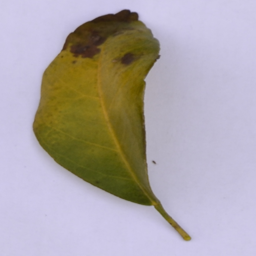
Plant part: leaf
Disease: black_spot